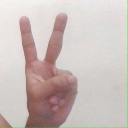
अक्षर: क